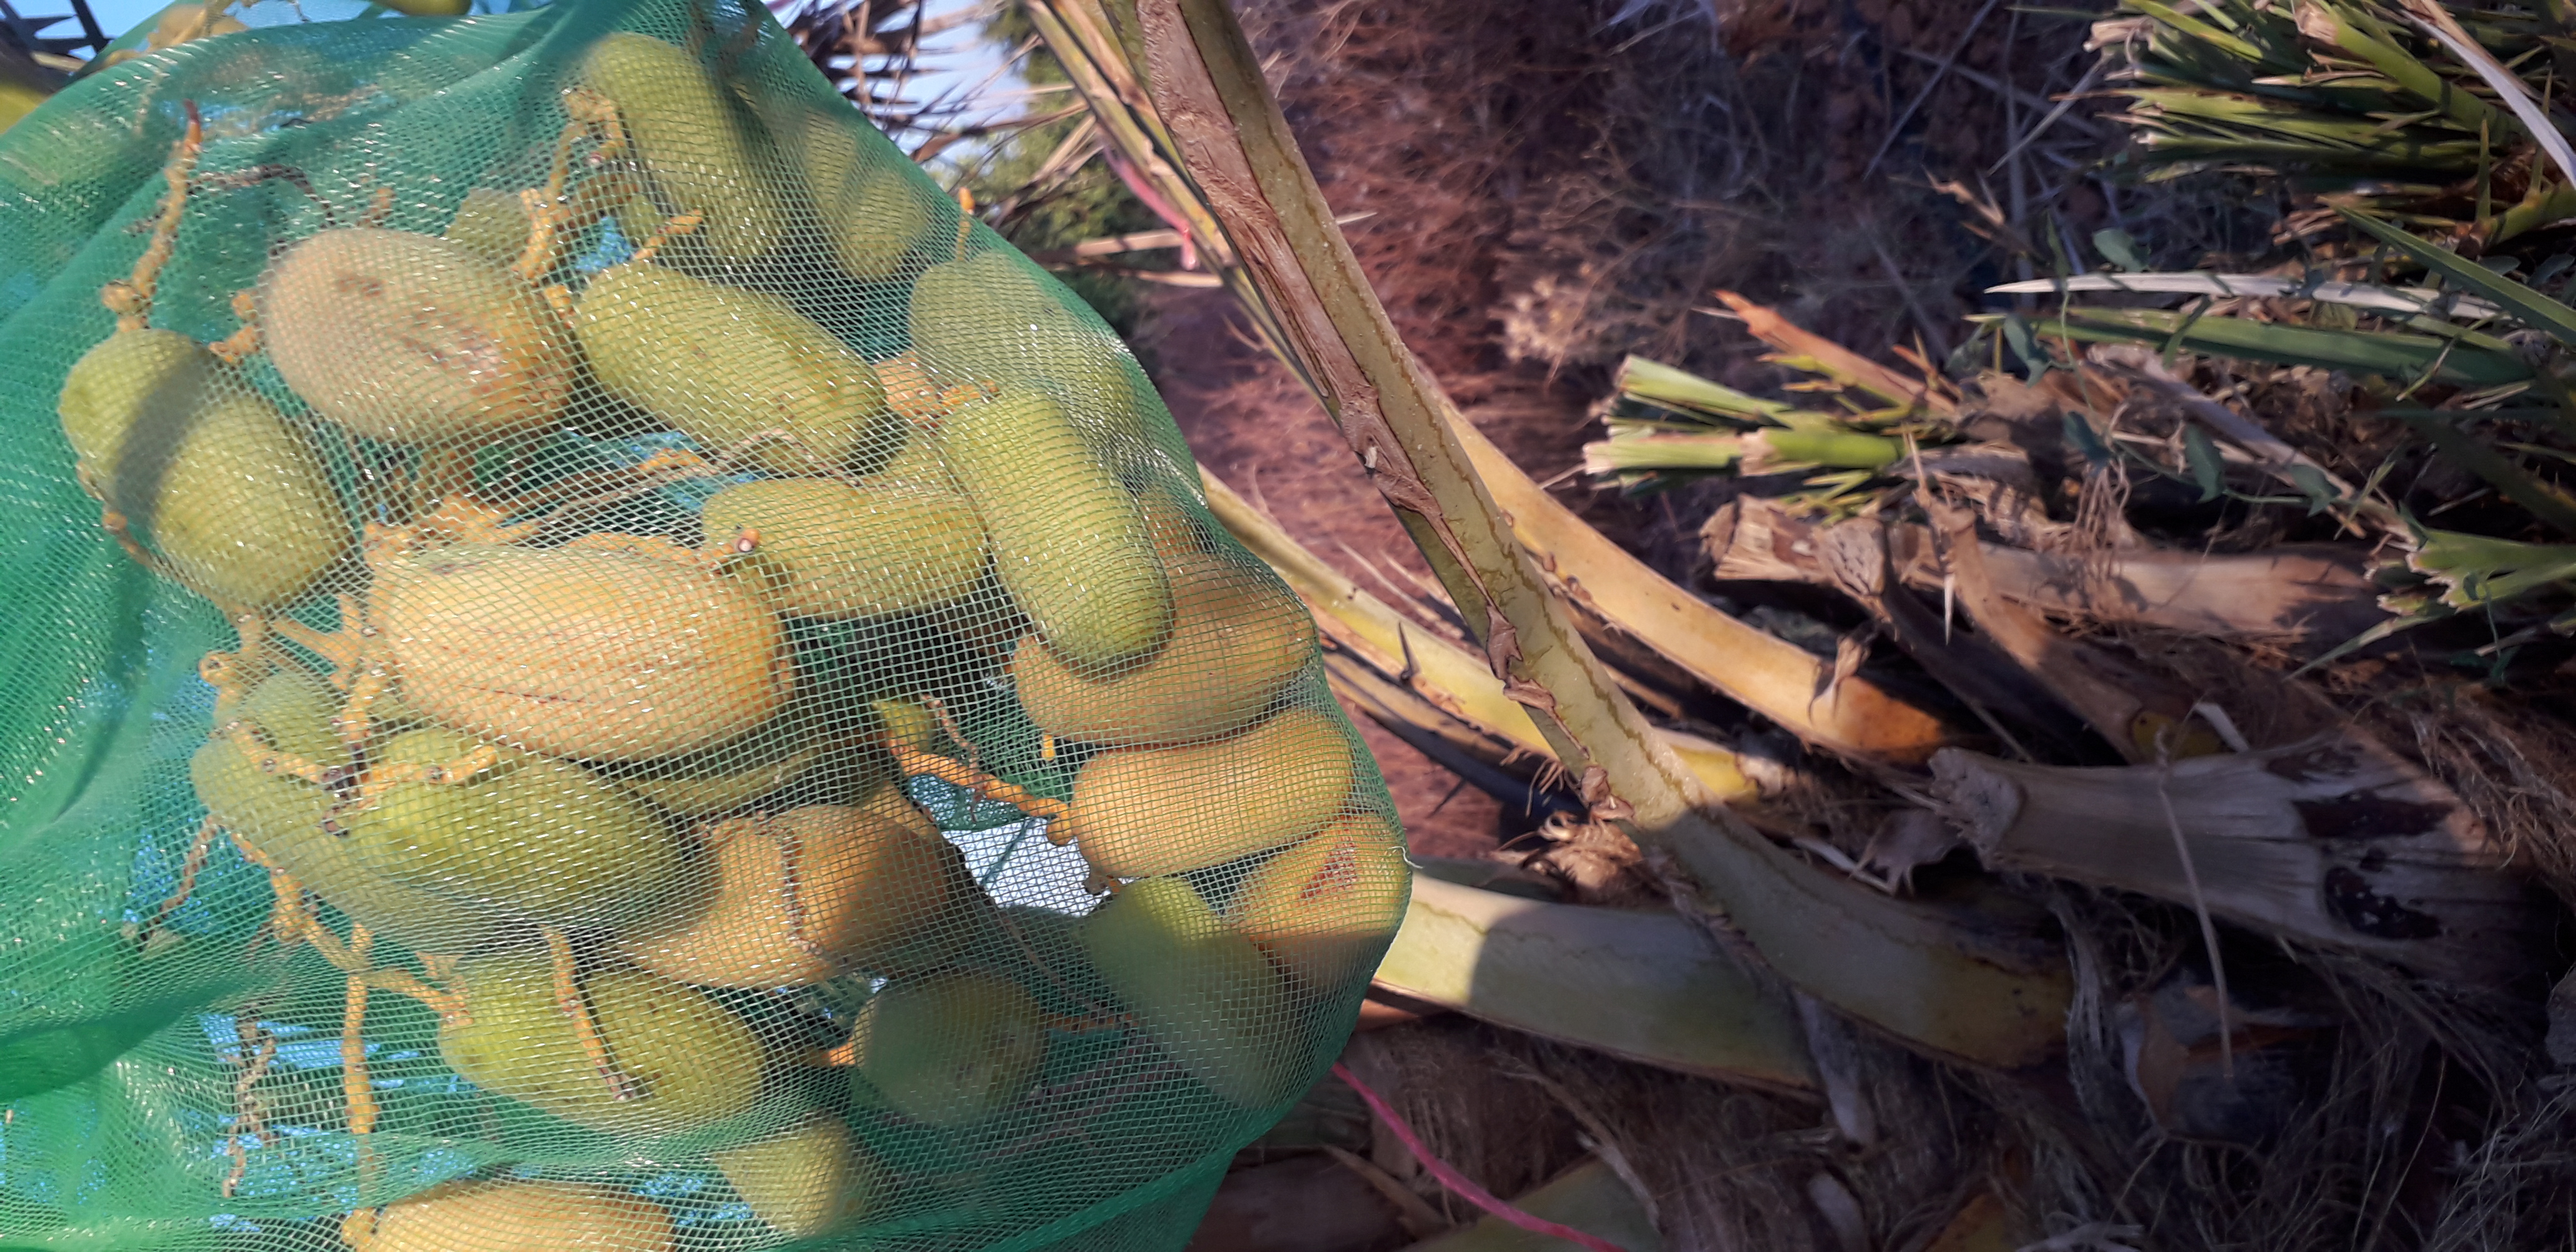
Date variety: Boumajhoul